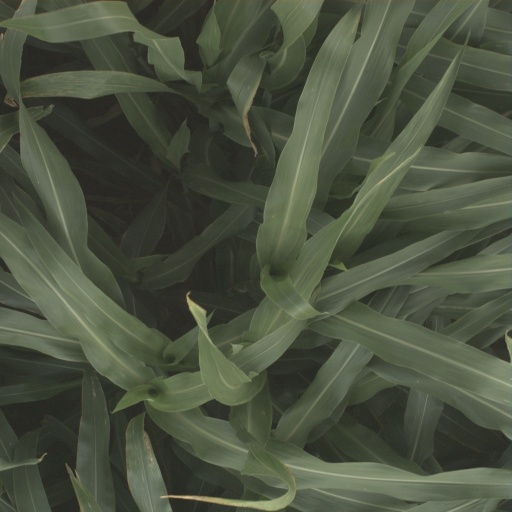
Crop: sorghum